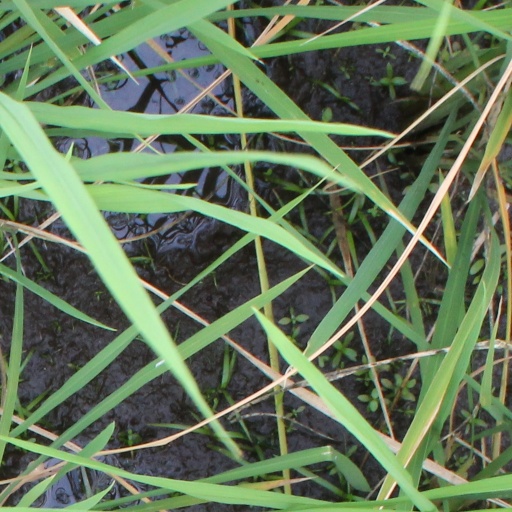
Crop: rice